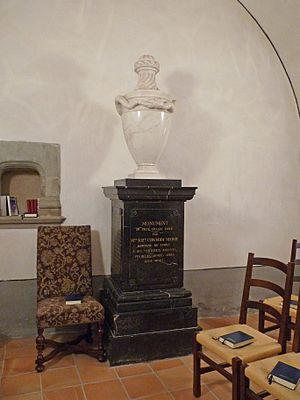
Temple de Coppet (Eglise évangélique réformée du canton de Vaud, Suisse)
Suzanne Necker, née Curchod, née le 2 juin 1737 à Crassier et morte le 6 mai 1794 à Beaulieu, est une femme de lettres et une salonnière franco-suisse.